Max Lucado

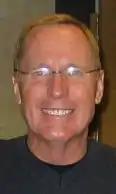
Lucado in 2005

In 1988, he was hired as a minister to the Oak Hills Church of Christ in San Antonio, Texas. He stopped taking a salary from the congregation in 1990 because he was already an established successful author.